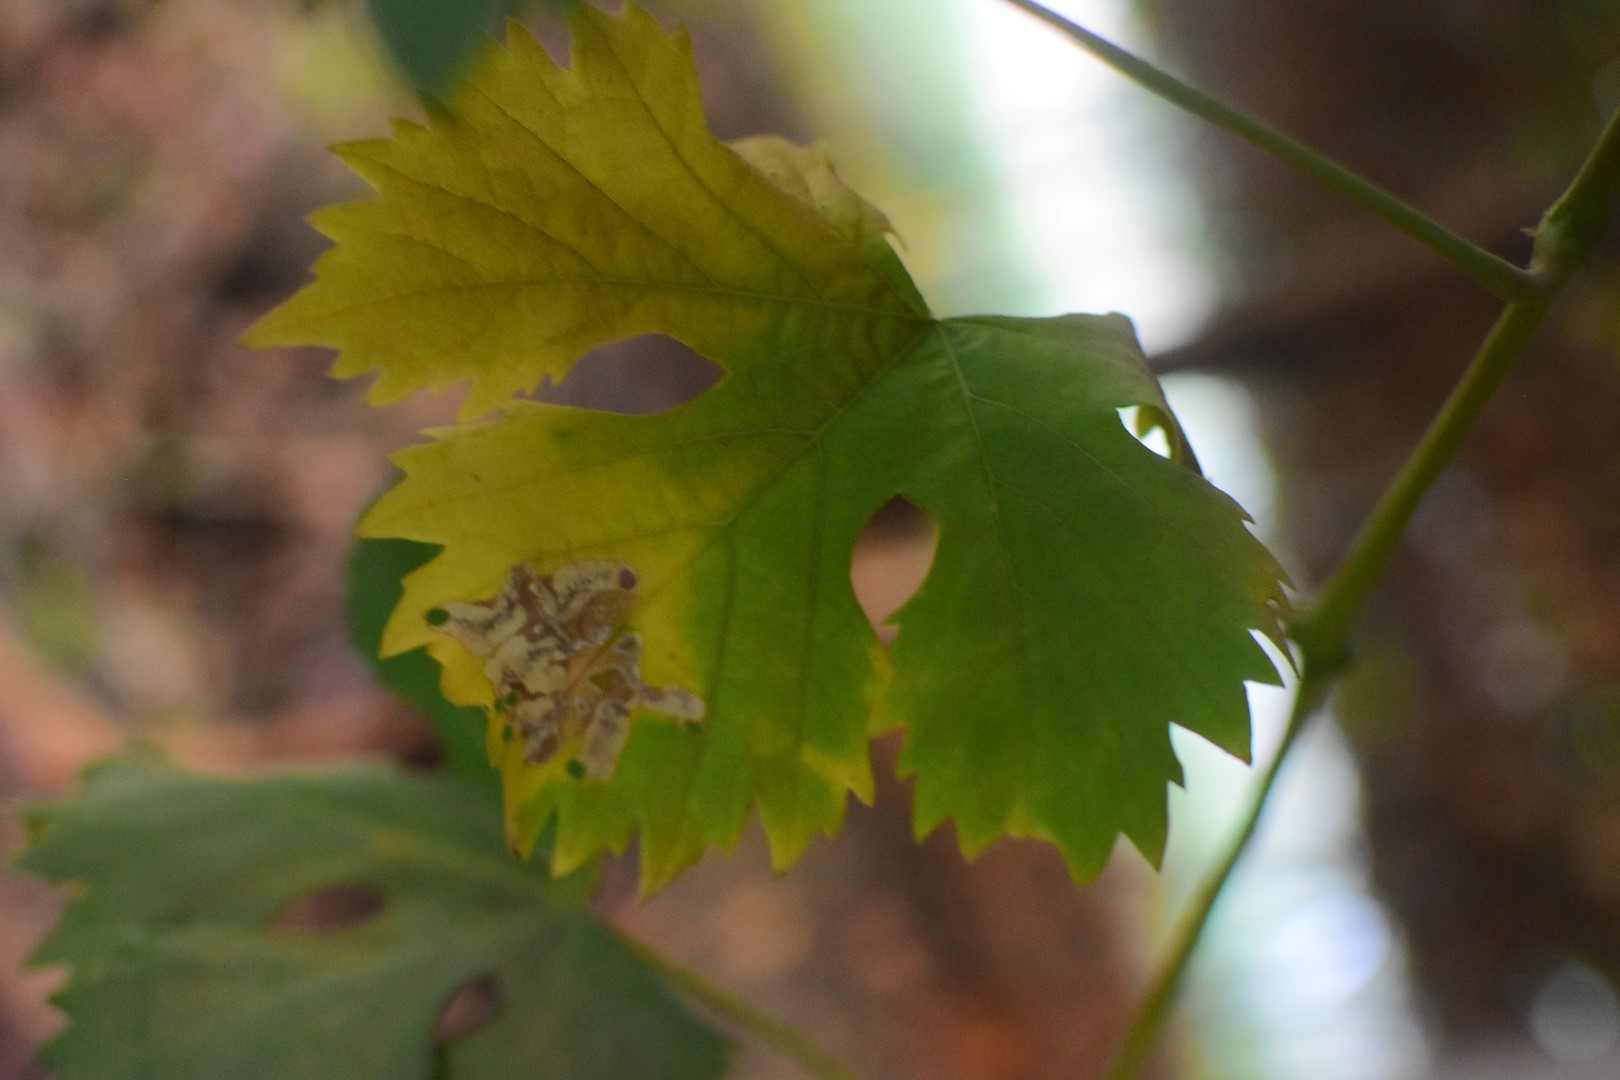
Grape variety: Aswud Balad